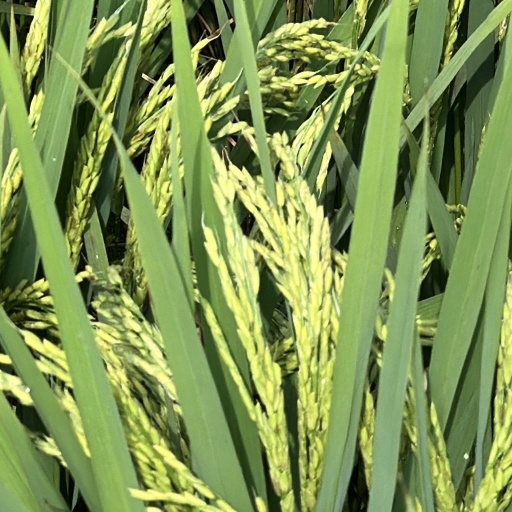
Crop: rice